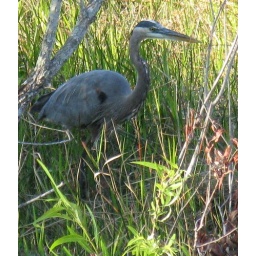
blue heron in the grass